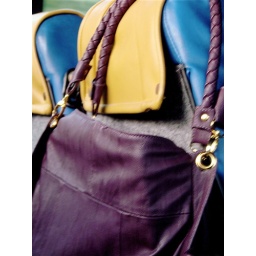
A photo of a purple bag against the back of a contrasting yellow bus seat for the World of Color assignment, Sept 2009.